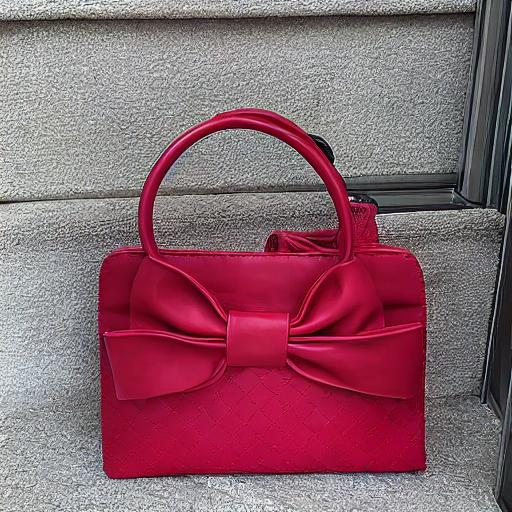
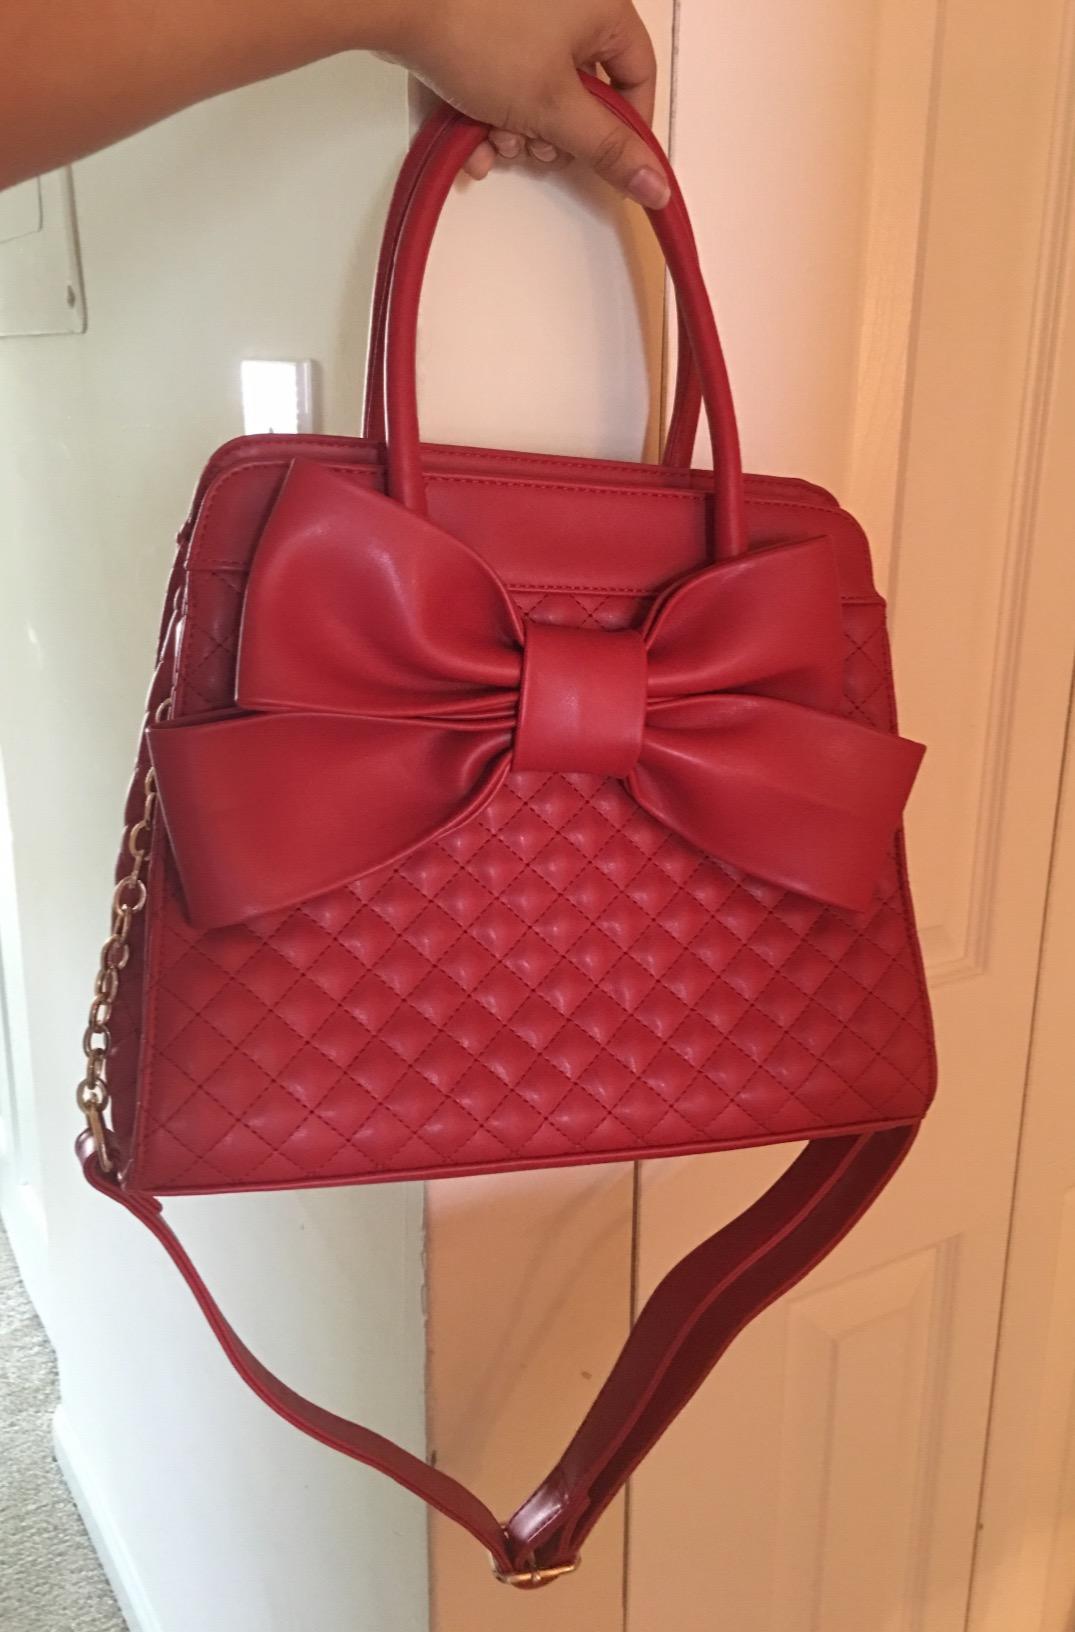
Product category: accessories_handbag
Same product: no